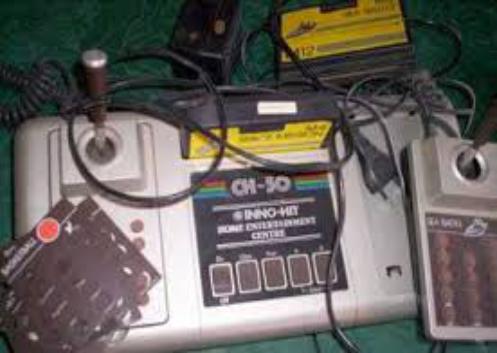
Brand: Inno Hit
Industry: Electronic